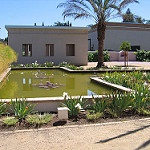
Scene: Outdoor